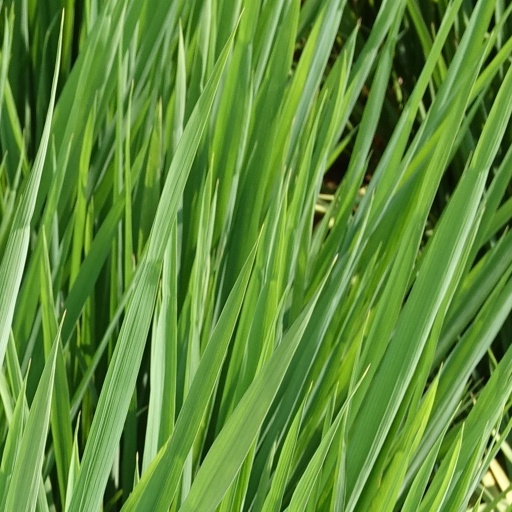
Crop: rice